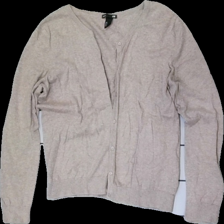
View: front
Type: Cardigan
Category: Ladies
Brand: H&M
Colors: Beige
Material: 100% Cotton
Cut: Regular
Size: L
Price range: 50-100
Recommended usage: Reuse